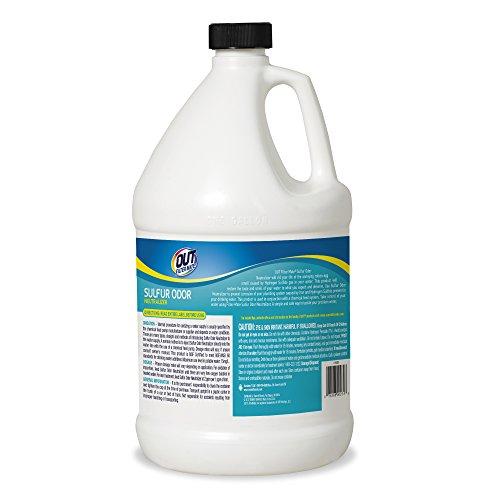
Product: Filter-Mate Sulfur Odor Neutralizer, 1 Gal. Bottle
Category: Home & Kitchen | Home Décor | Kids' Room Décor | Rugs
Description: Simple and safe way to eliminate sulfur/rotten egg smell caused by hydrogen Sulfide gas in water.
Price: $17.40
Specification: ProductDimensions:6x6x12inches|ItemWeight:8.9pounds|ShippingWeight:8.9pounds(Viewshippingratesandpolicies)|Manufacturer:SummitBrands|ASIN:B0784ND162|DomesticShipping:ThisitemisavailableforshippingintheU.S.exceptforCaliforniaandtoselectcountriesoutsidetheU.S.|InternationalShipping:ThisitemcanbeshippedtoselectcountriesoutsideoftheU.S.LearnMore|Itemmodelnumber:SU06N